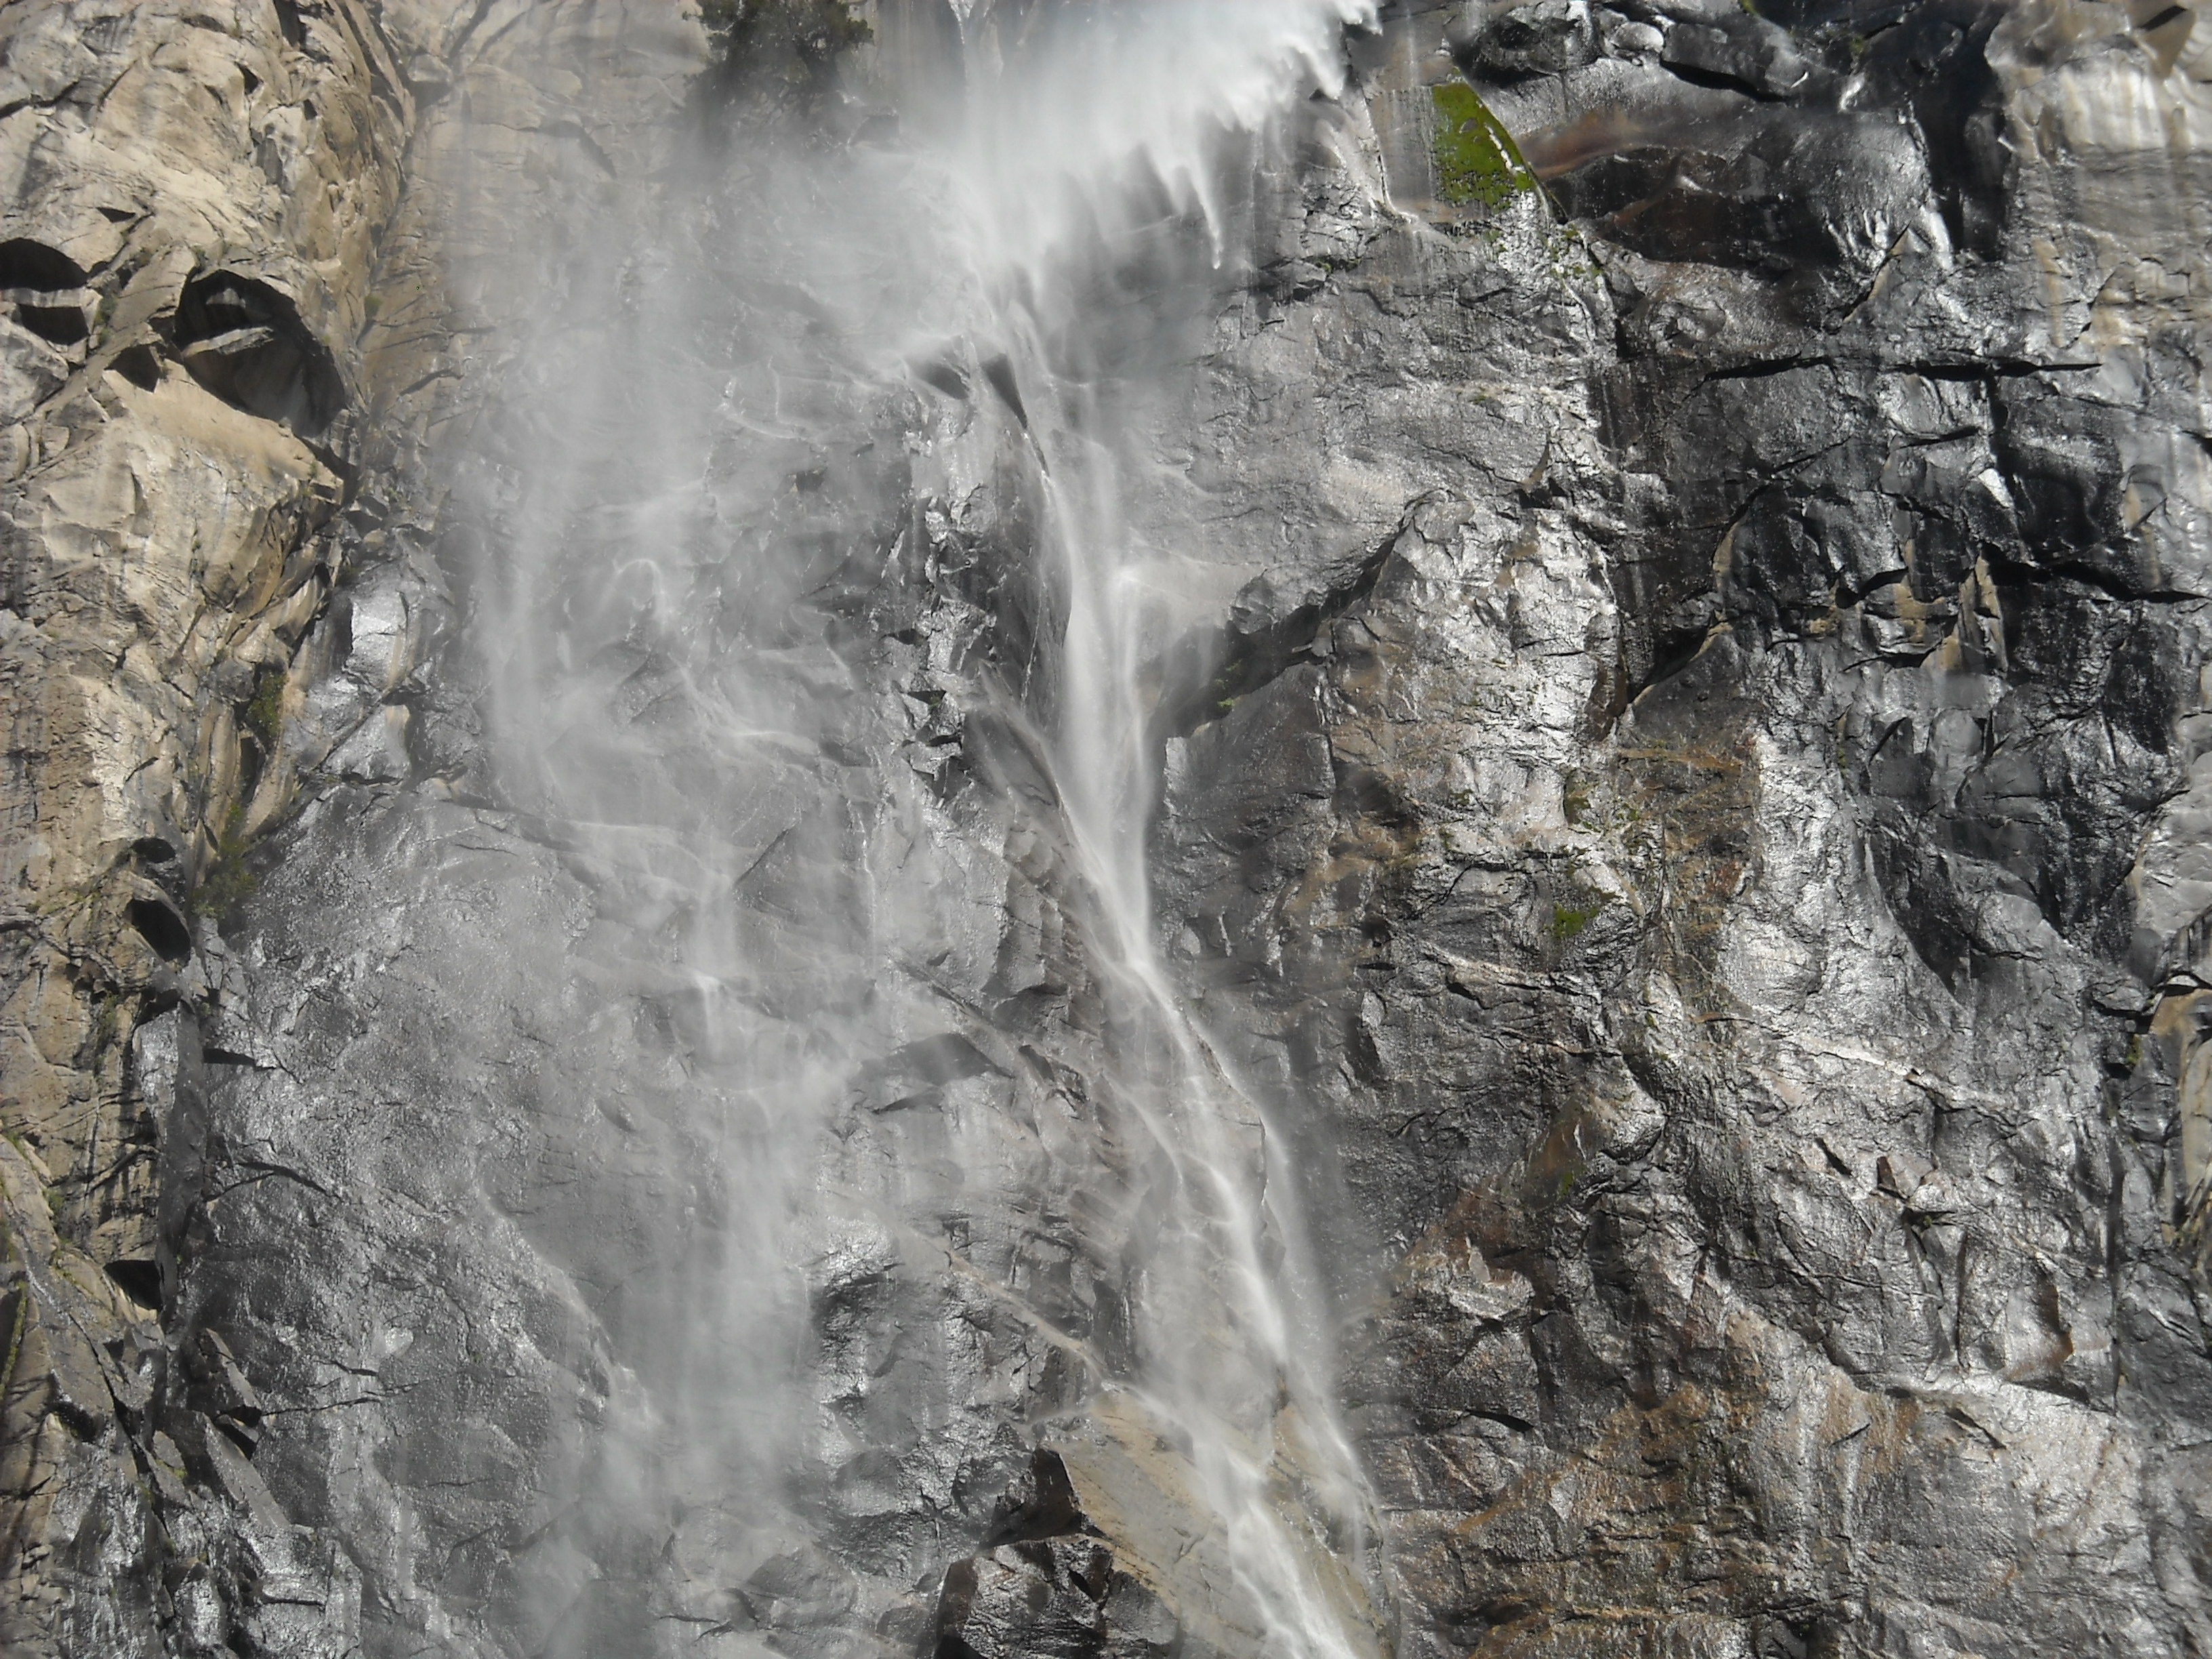
water, rock, waterfall, texture, adventure, yosemite, cliff, rocky, terrain, body of water, yosemite national park, geology, water feature, geological phenomenon, bridalveil falls